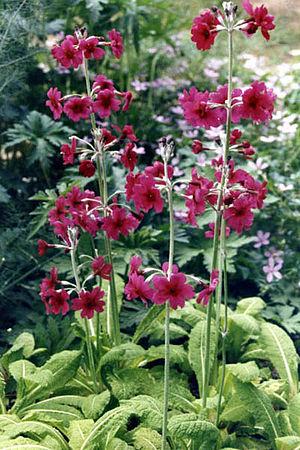
Primula pulverulenta est une espèce de plantes de la famille des Primulacées.